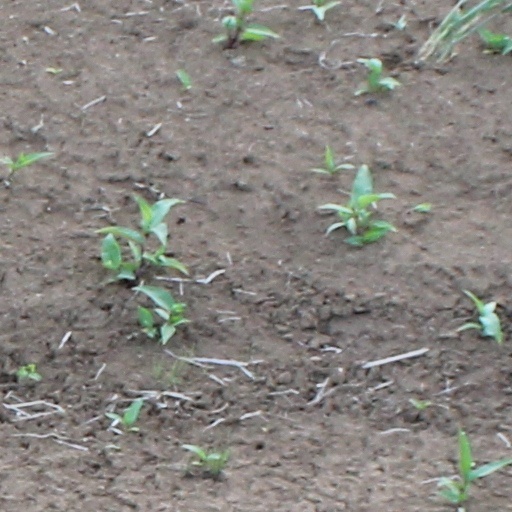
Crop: wheat